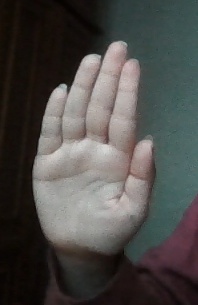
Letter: seen